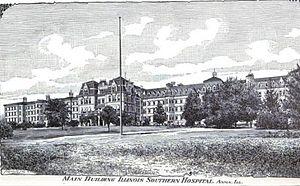
Anna est une ville du comté d'Union, dans l'Illinois, aux États-Unis. Elle comptait 5 136 habitants au recensement de 2000.